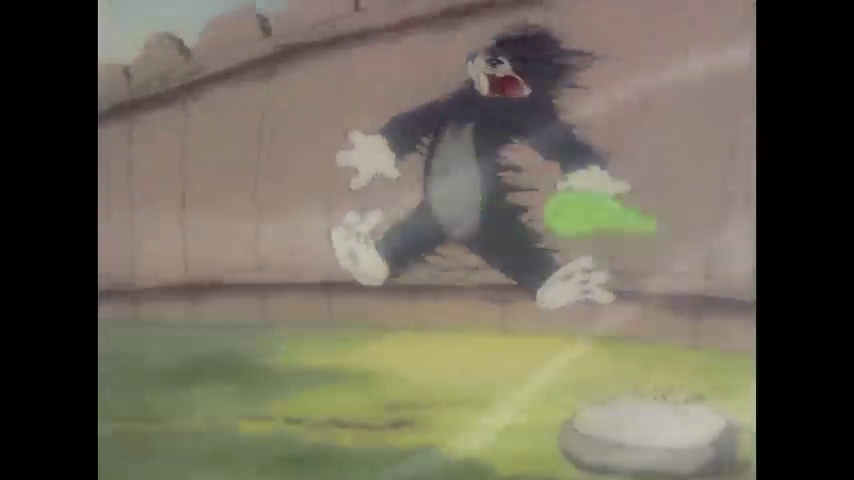
Portrait style: Cartoon Portrait